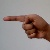
The image shows a hand gesture representing the letter 'G' in Indian Sign Language.